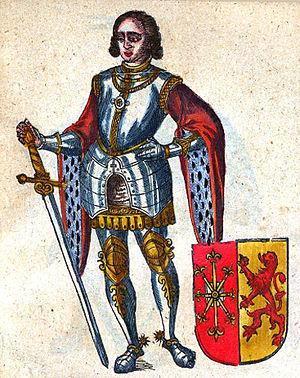
Arnold II de Clèves, fils de Arnold Iᵉʳ de Clèves et de Ida de Louvain, fut régent du Comté de Clèves de 1198 à 1201.